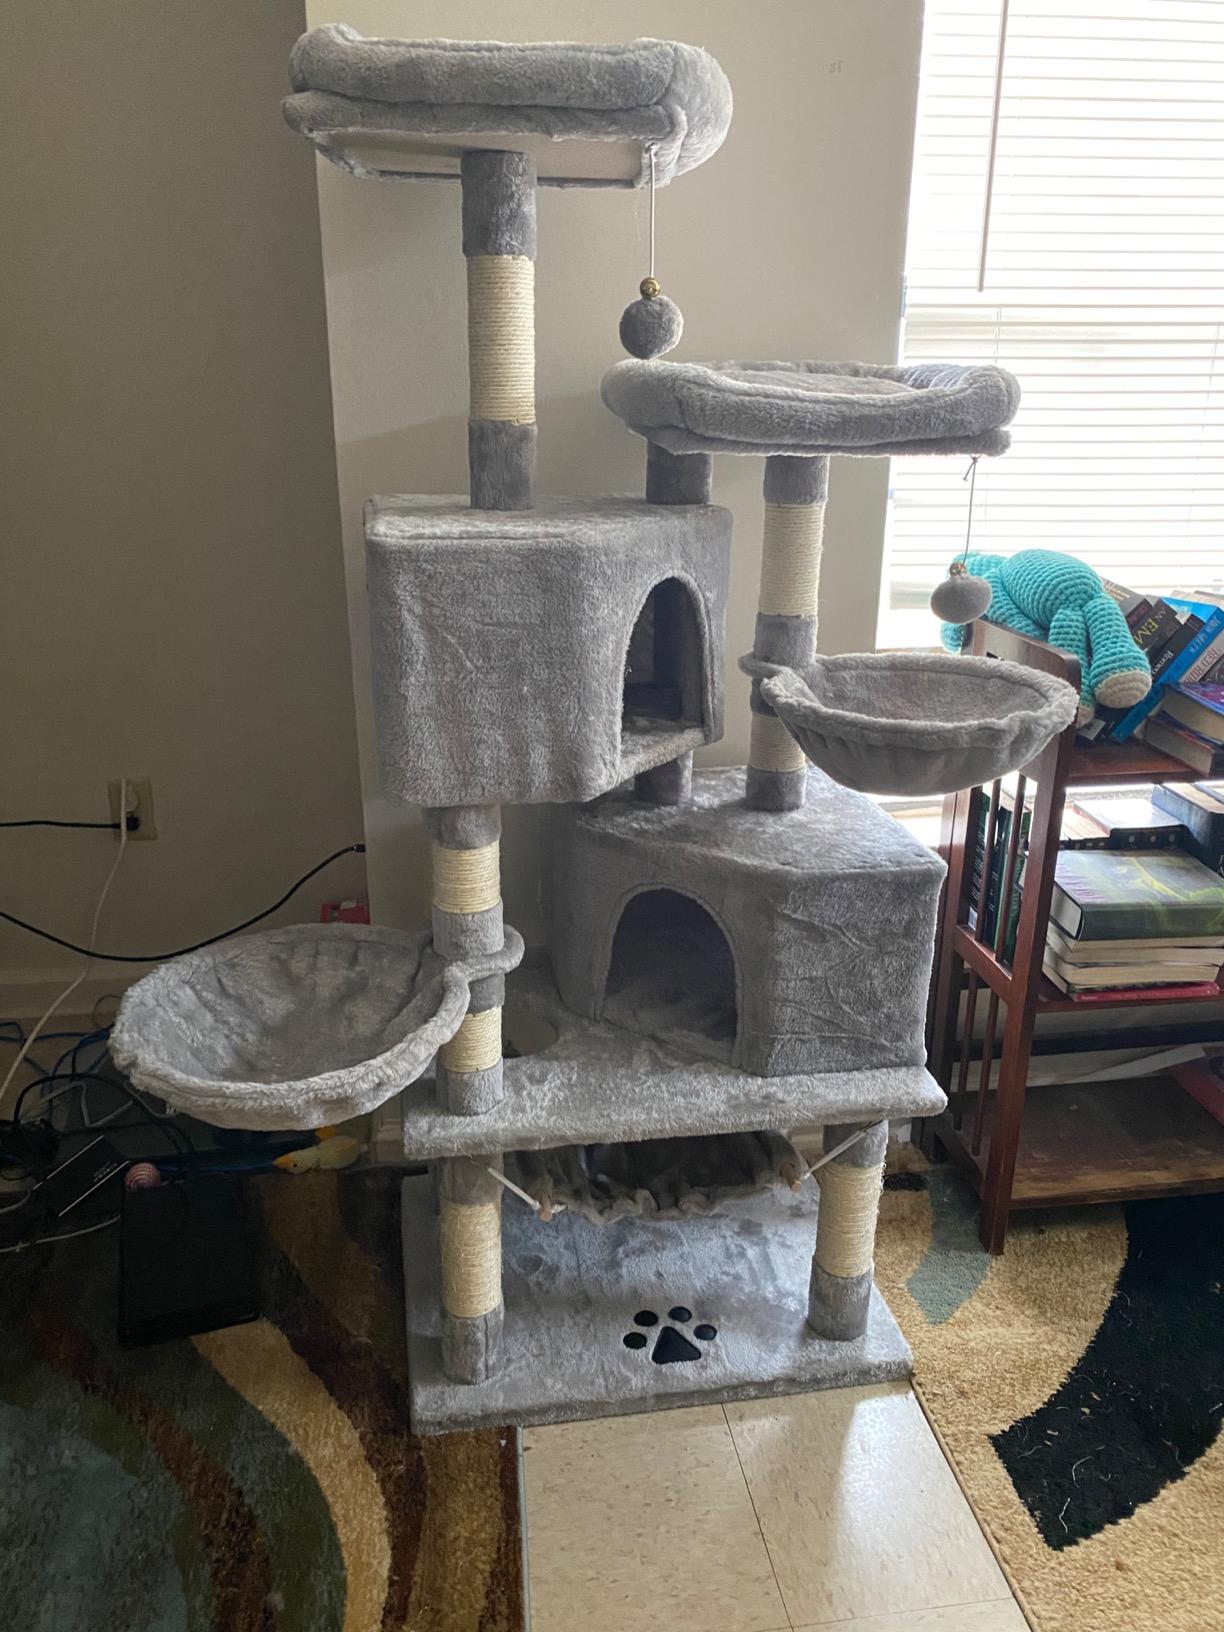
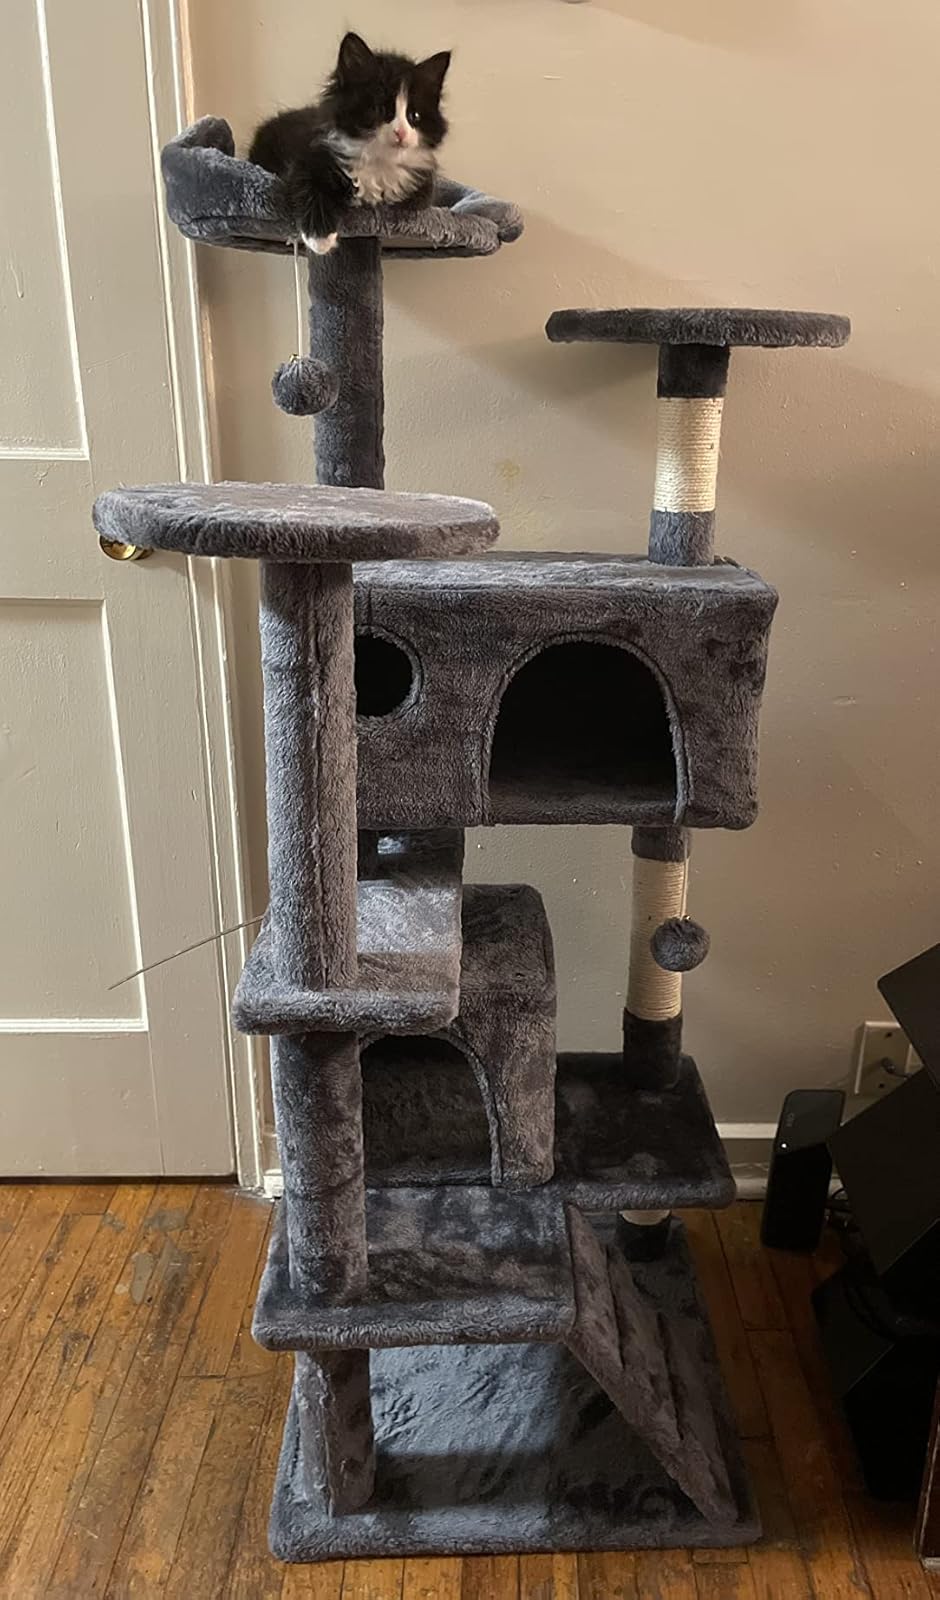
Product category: items_cat tree
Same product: no